Portuguese Brazilians

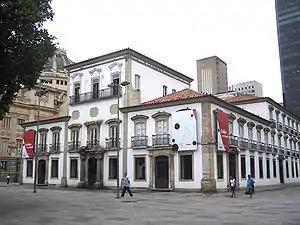
Paço Imperial, 18th-century palace that served as seat for the colonial government, King John VI of Portugal and the two Emperors of Brazil, is located in Rio de Janeiro.

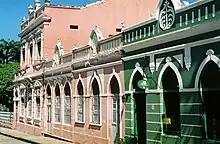
Olinda, metropolitan region of Recife, in the State of Pernambuco, founded by Portuguese.

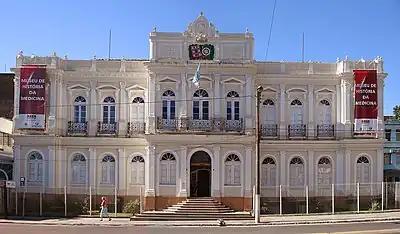
Portuguese Hospital in the city of Porto Alegre, State of Rio Grande do Sul.

Most notable Brazilians are at least partially of Portuguese descent. However, the following list is only of those who are either born in Portugal or who have close Portuguese ancestry (1st, 2nd or 3rd generation).